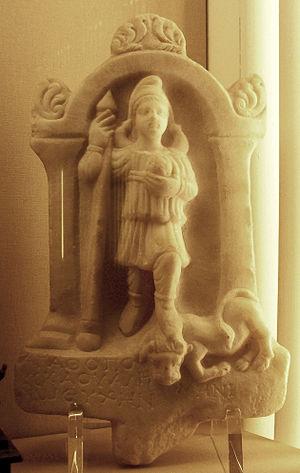
Relief du dieu phrygien Men. Romain, fin du IIe siècle de notre ère.
Men, appelé aussi Mensis est un dieu célébré notamment à Antioche de Pisidie en tant que protecteur des pauvres.